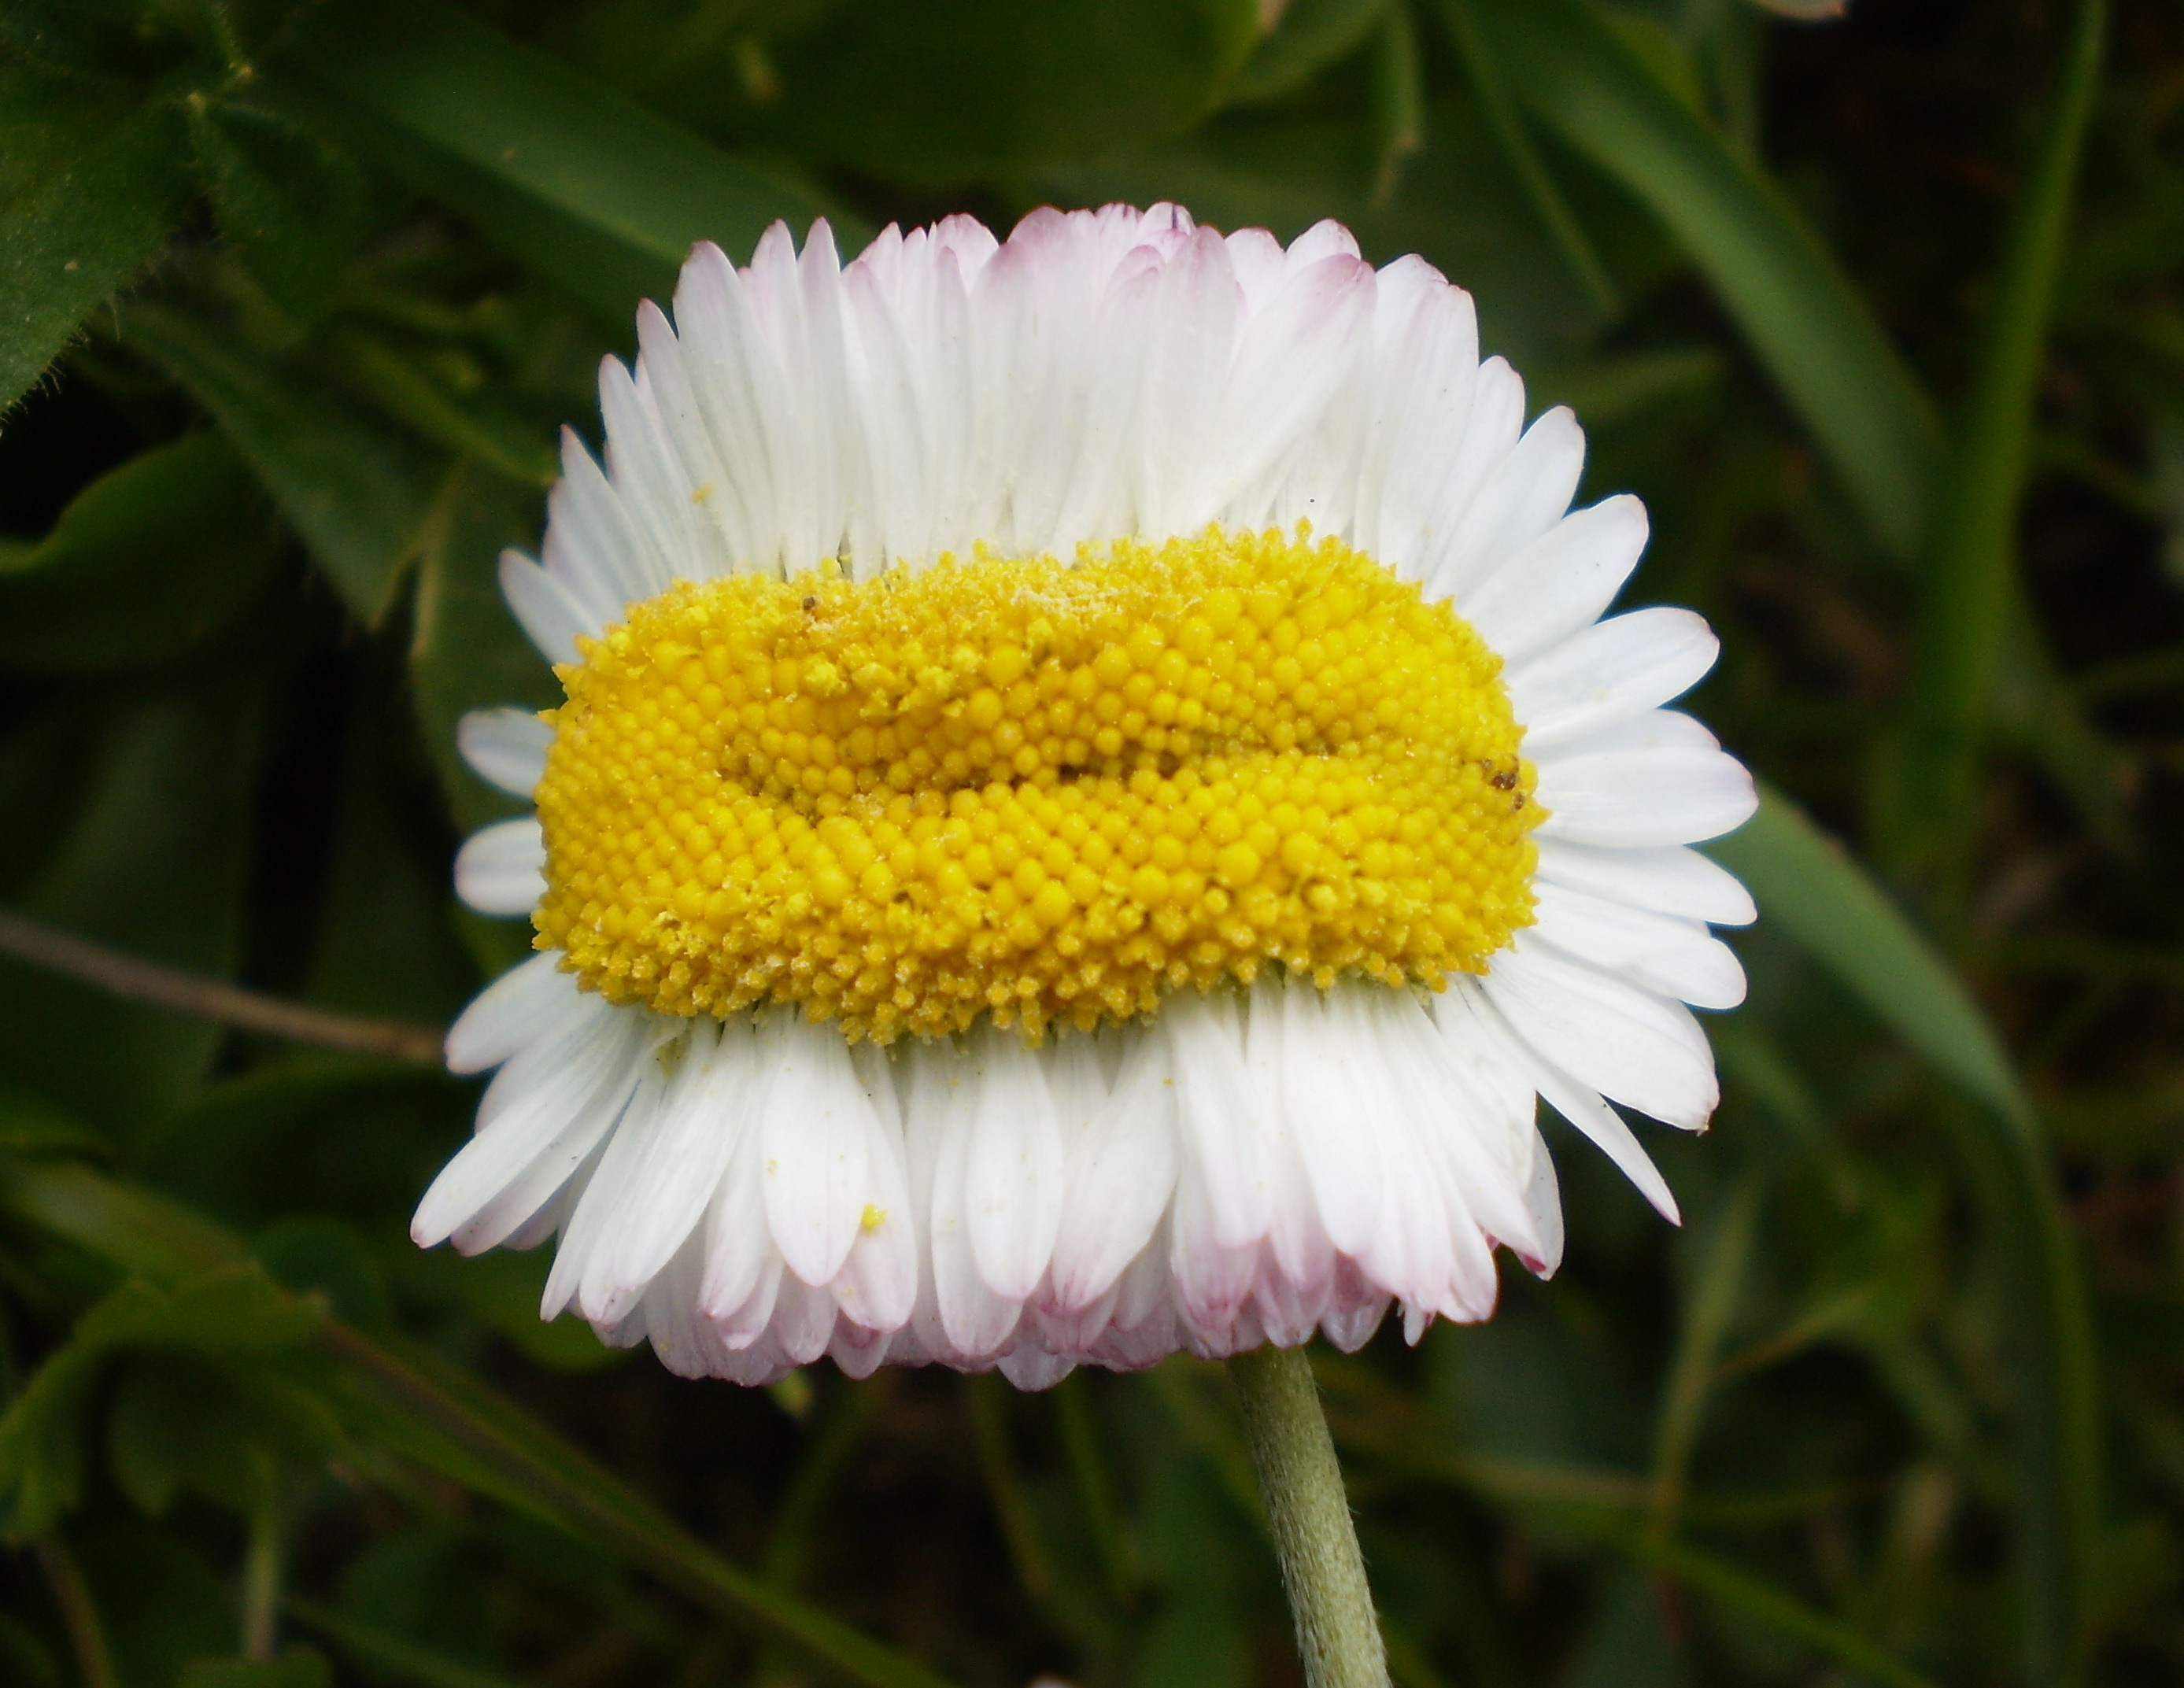
nature, blossom, plant, field, meadow, flower, petal, bloom, floral, daisy, spring, macro, botany, blooming, colorful, flora, wildflower, coneflower, macro photography, flowering plant, daisy family, oxeye daisy, annual plant, plant stem, land plant, chamaemelum nobile, marguerite daisy, mutant daisy